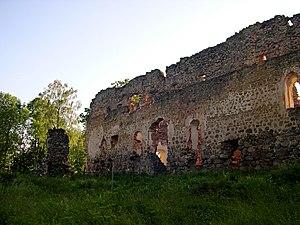
Rauna est une localité de Lettonie, située dans les collines de Vidzeme à 20 km de Cēsis. C'est le centre administratif de la municipalité de Rauna.